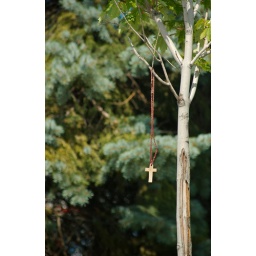
I saw this cross hanging from a tree in a Best Buy/Starbucks parking lot.